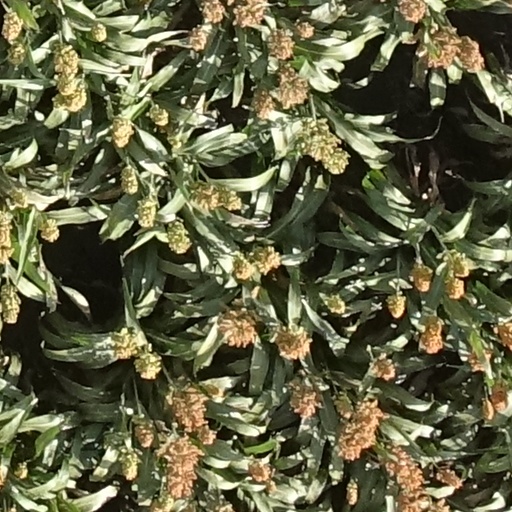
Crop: sorghum